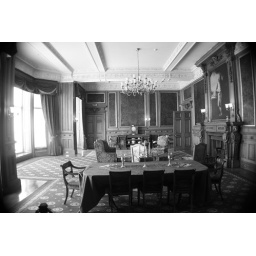
Main room, known as the morning room, in Callendar House in black and white